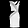
Label: Dress